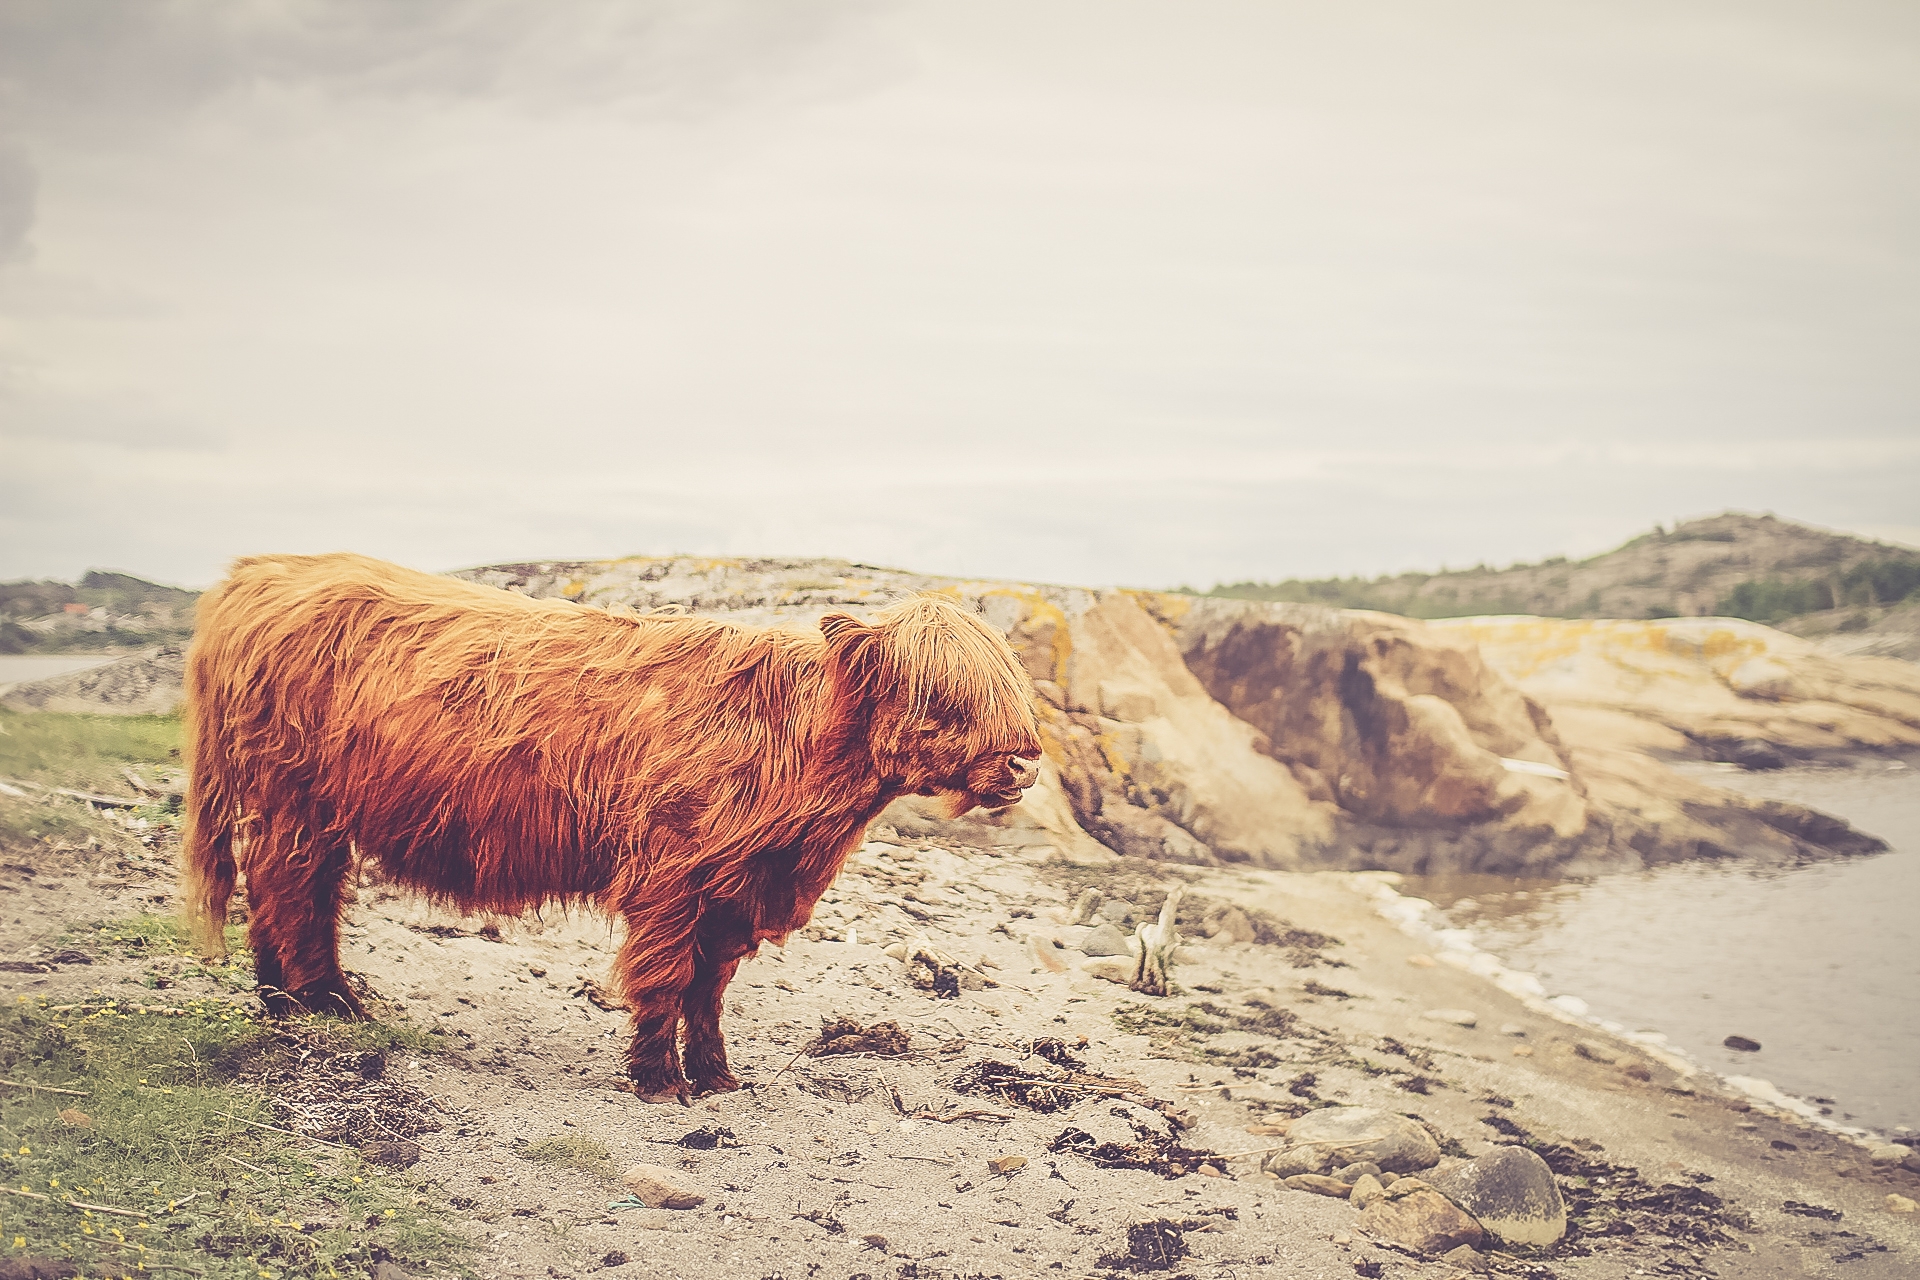
sea, sand, animal, cow, mammal, long hair, bull, bison, natural environment, cattle like mammal